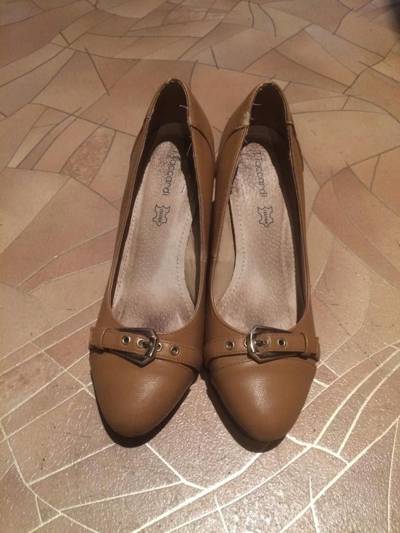
Waste category: shoes